United States and the United Nations Convention on the Law of the Sea

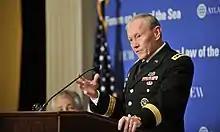
Chairman of the Joint Chiefs of Staff Gen. Martin E. Dempsey U.S Army at the Forum on the Law of the Sea Convention held in Washington D.C., May 9, 2012

The Third United Nations Conference on the Law of the Sea (UNCLOS III) was convened from June to August in Caracas, Venezuela in 1974. The most significant issues which were covered were setting limits, navigation, archipelagic status and transit regimes, exclusive economic zones (EEZs), continental shelf jurisdiction, deep seabed mining, the exploitation regime, protection of the marine environment, scientific research, and settlement of maritime boundary disputes. With more than 160 nations participating, Roger Rufe, president of the Ocean Conservancy, said to the U.S. senate that: "the Conference continued until its final meeting in late 1982, at which time the final act was signed and the Convention was opened for signature. As time went on, it became clear that the United States, among other developed states, was not willing to agree to Part XI of the Convention concerning deep seabed portions and mining of potentially valuable metals."